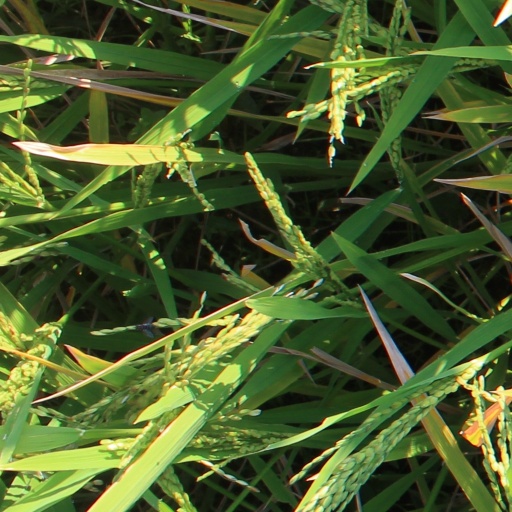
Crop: rice